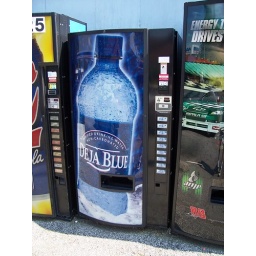
A vending machine for bottled water in Lexington, Ohio.